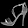
Label: Sandal